White House FBI files controversy

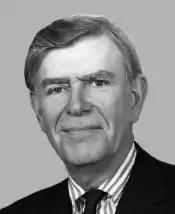
Republican Congressman Bill Clinger's House Government Reform and Oversight Committee discovered Filegate in 1996 and held hearings on it.

On June 26, 1996, Clinger's Government Reform and Oversight Committee held hearings on the matter. Livingstone, who announced his resignation at the start of his testimony that day, and his assistant, Anthony Marceca, insisted during the committee's hearings that the mishandled files were a result of a bureaucratic mixup and that no improper motivations were behind it. They said that when the George H. W. Bush administrative staff left the White House in January 1993, they had taken all the files of the Office of Personnel Security with them for use in the Bush Library, as they were permitted to do under law. The OPS staff were trying to rebuild these records to include those of permanent White House employees who remained to work in the Clinton administration; Marceca, a civilian investigator for the Army, had been hired for this task. In doing so, they received an outdated list from the Secret Service of White House employees, which included many names who were no longer employees. This list was then given to the FBI and the personnel background files returned as a result. Lisa Wetzl, another assistant, testified that she discovered the mistake in mid-1994 and destroyed the request list.